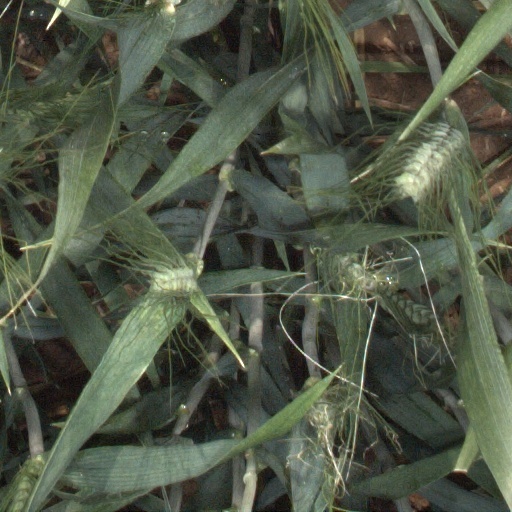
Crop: wheat